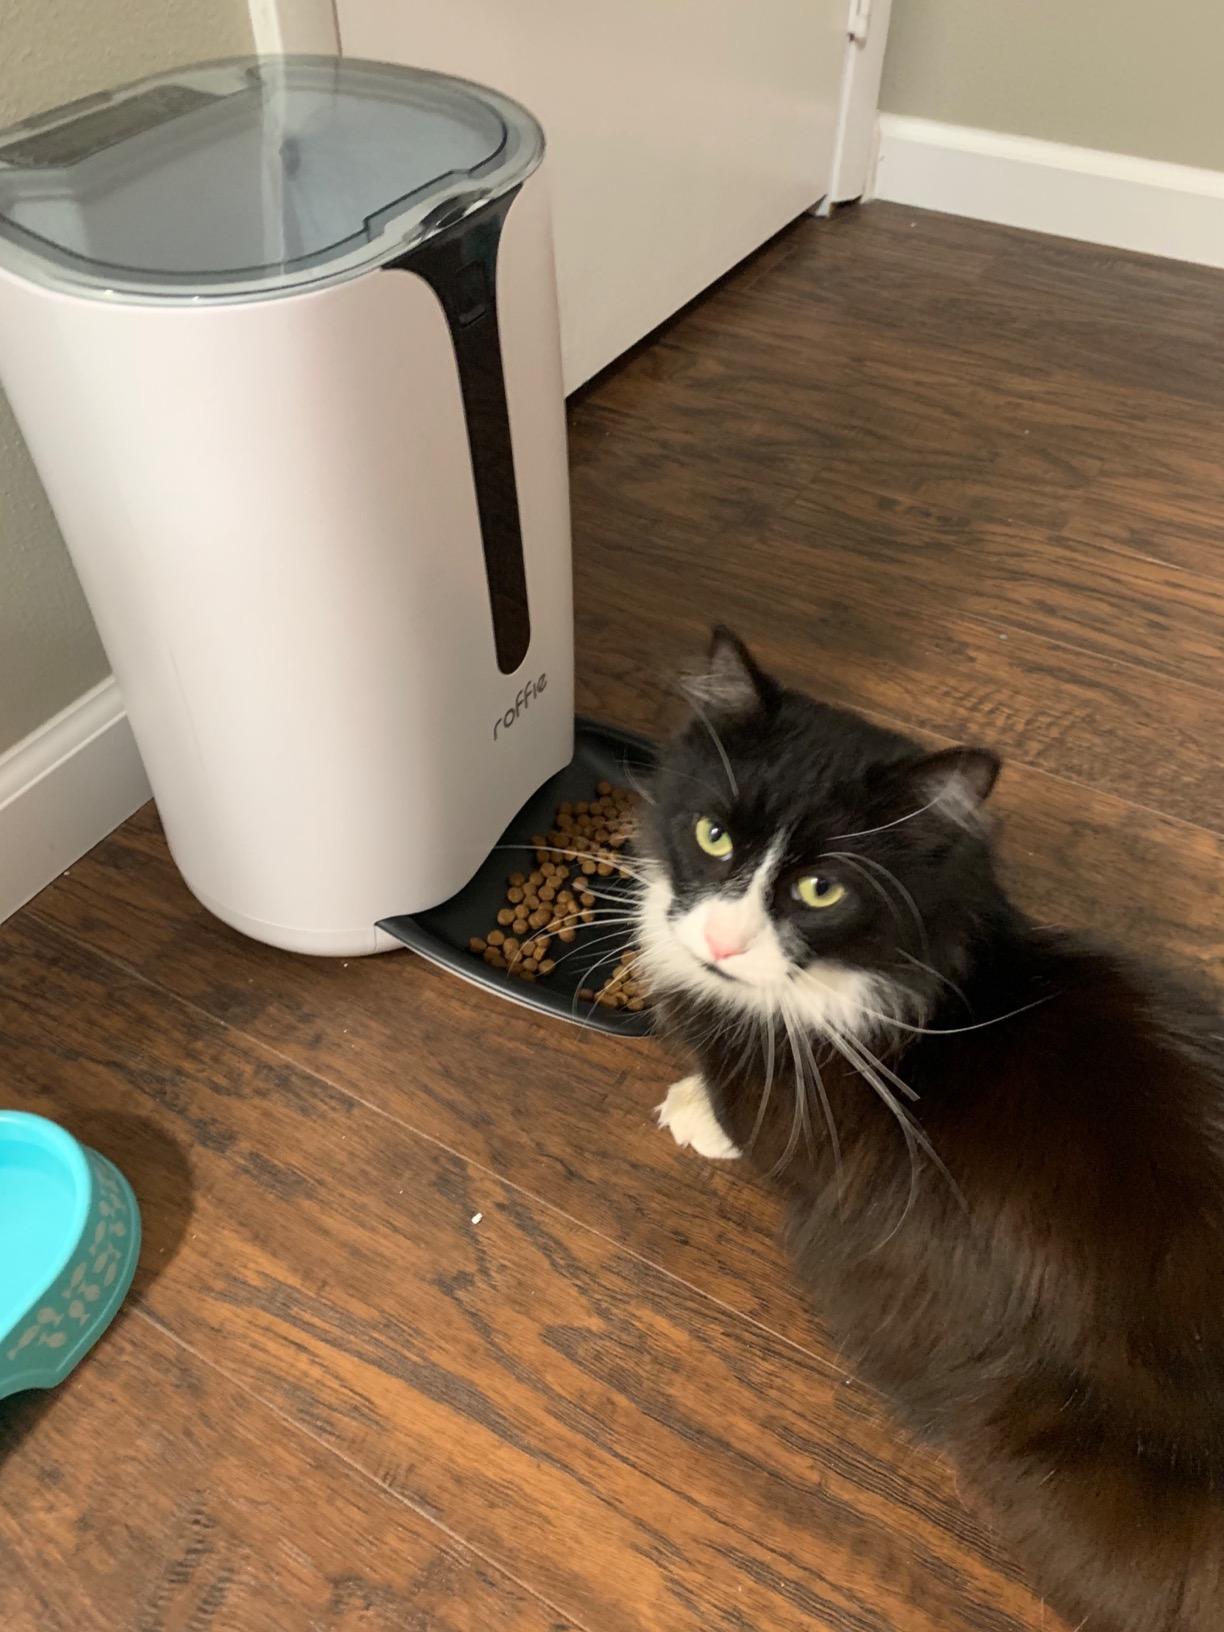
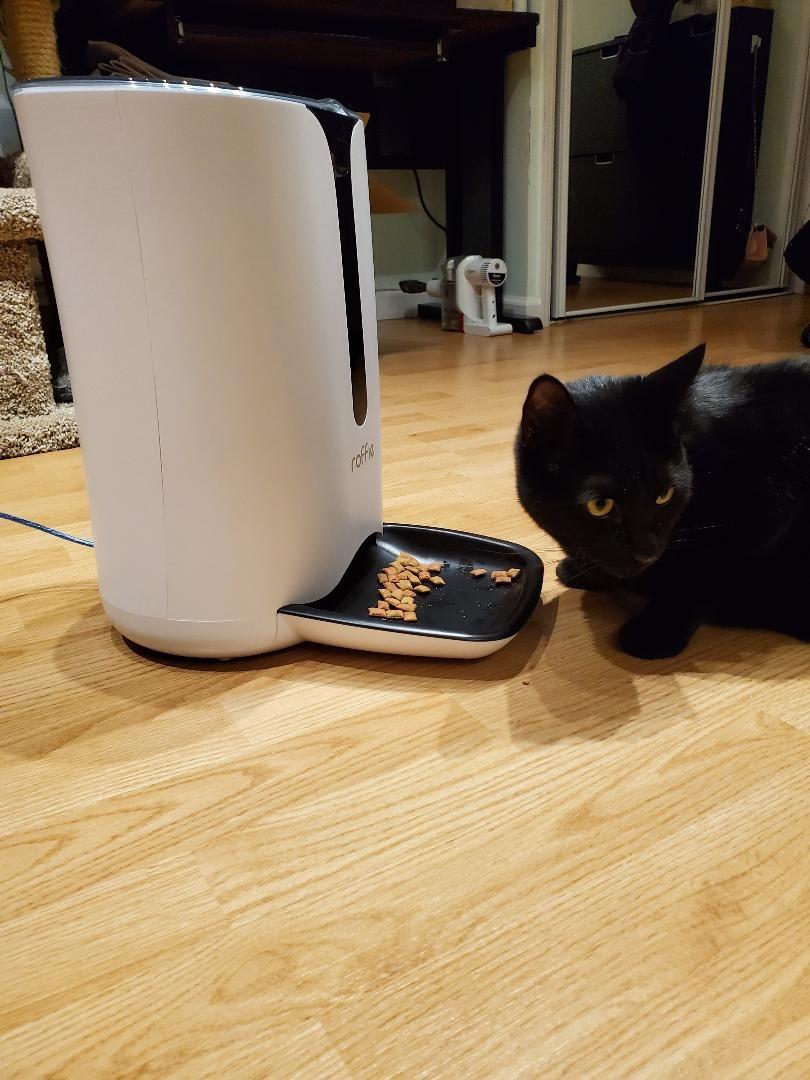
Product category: items_feeder
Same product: yes